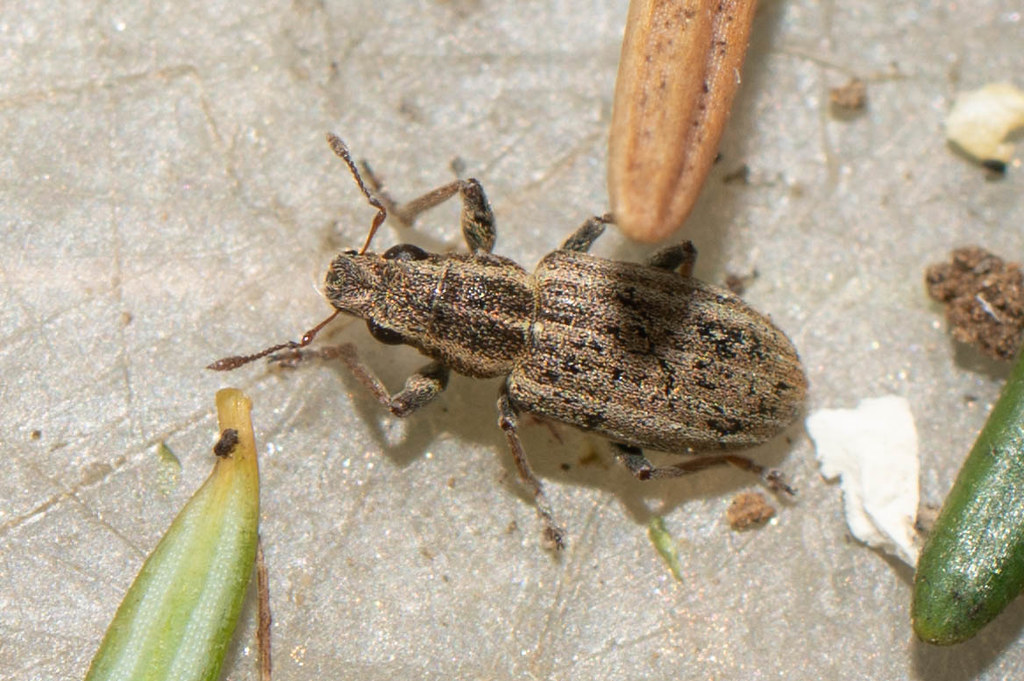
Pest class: pea_leaf_weevil